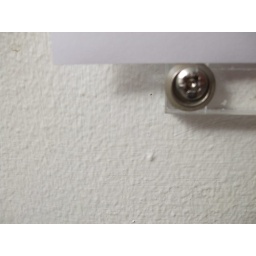
silver spot in a white wall